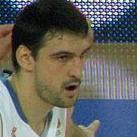
Age: 29